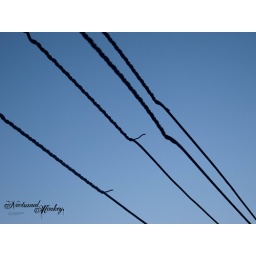
Telephone wires are everywhere. These are just above our kitchen window